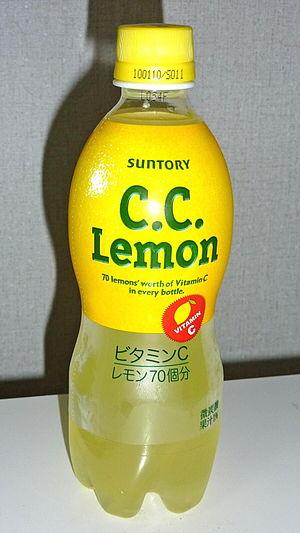
C.C. Lemon est une boisson gazeuse japonaise créée par Suntory. Elle est la troisième boisson la plus populaire au Japon, derrière les géants américains Coca-Cola et Pepsi-Cola. Elle est connue pour son goût citronné et pour ses publicités avec les personnages de la série Les Simpson.
Suntory Limited est une société japonaise. Fondée en 1899, c'est la plus ancienne société de fabrication et de distribution de boissons alcoolisées au Japon. Suntory s'est par la suite diversifiée, du non-alcoolisé – en rachetant notamment le groupe Orangina Schweppes en 2009 – aux vins et bières. Suntory a son siège dans l'arrondissement Kita-ku d'Osaka. Le milliardaire Nobutada Saji et sa famille, descendants du fondateur, détiennent 90 % du capital.